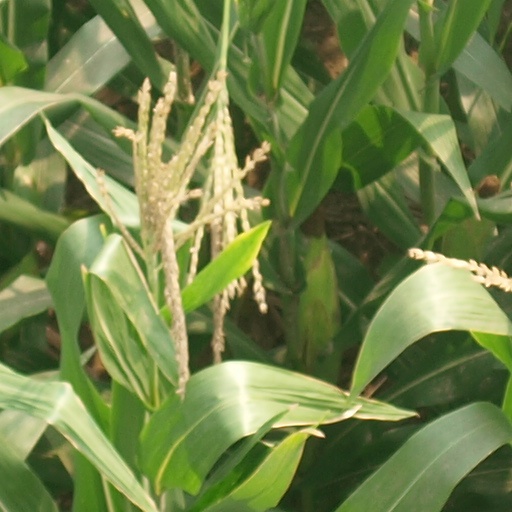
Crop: maize; corn